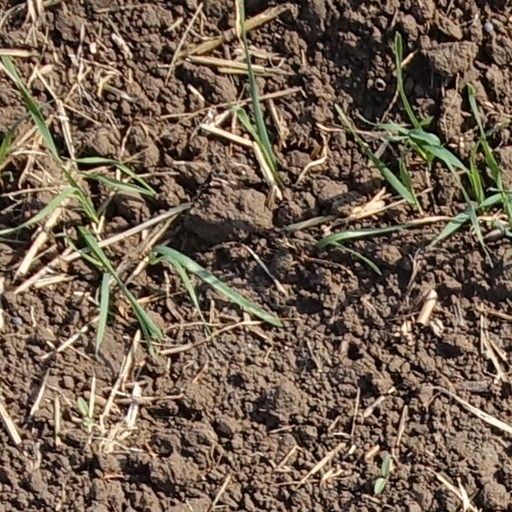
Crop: wheat